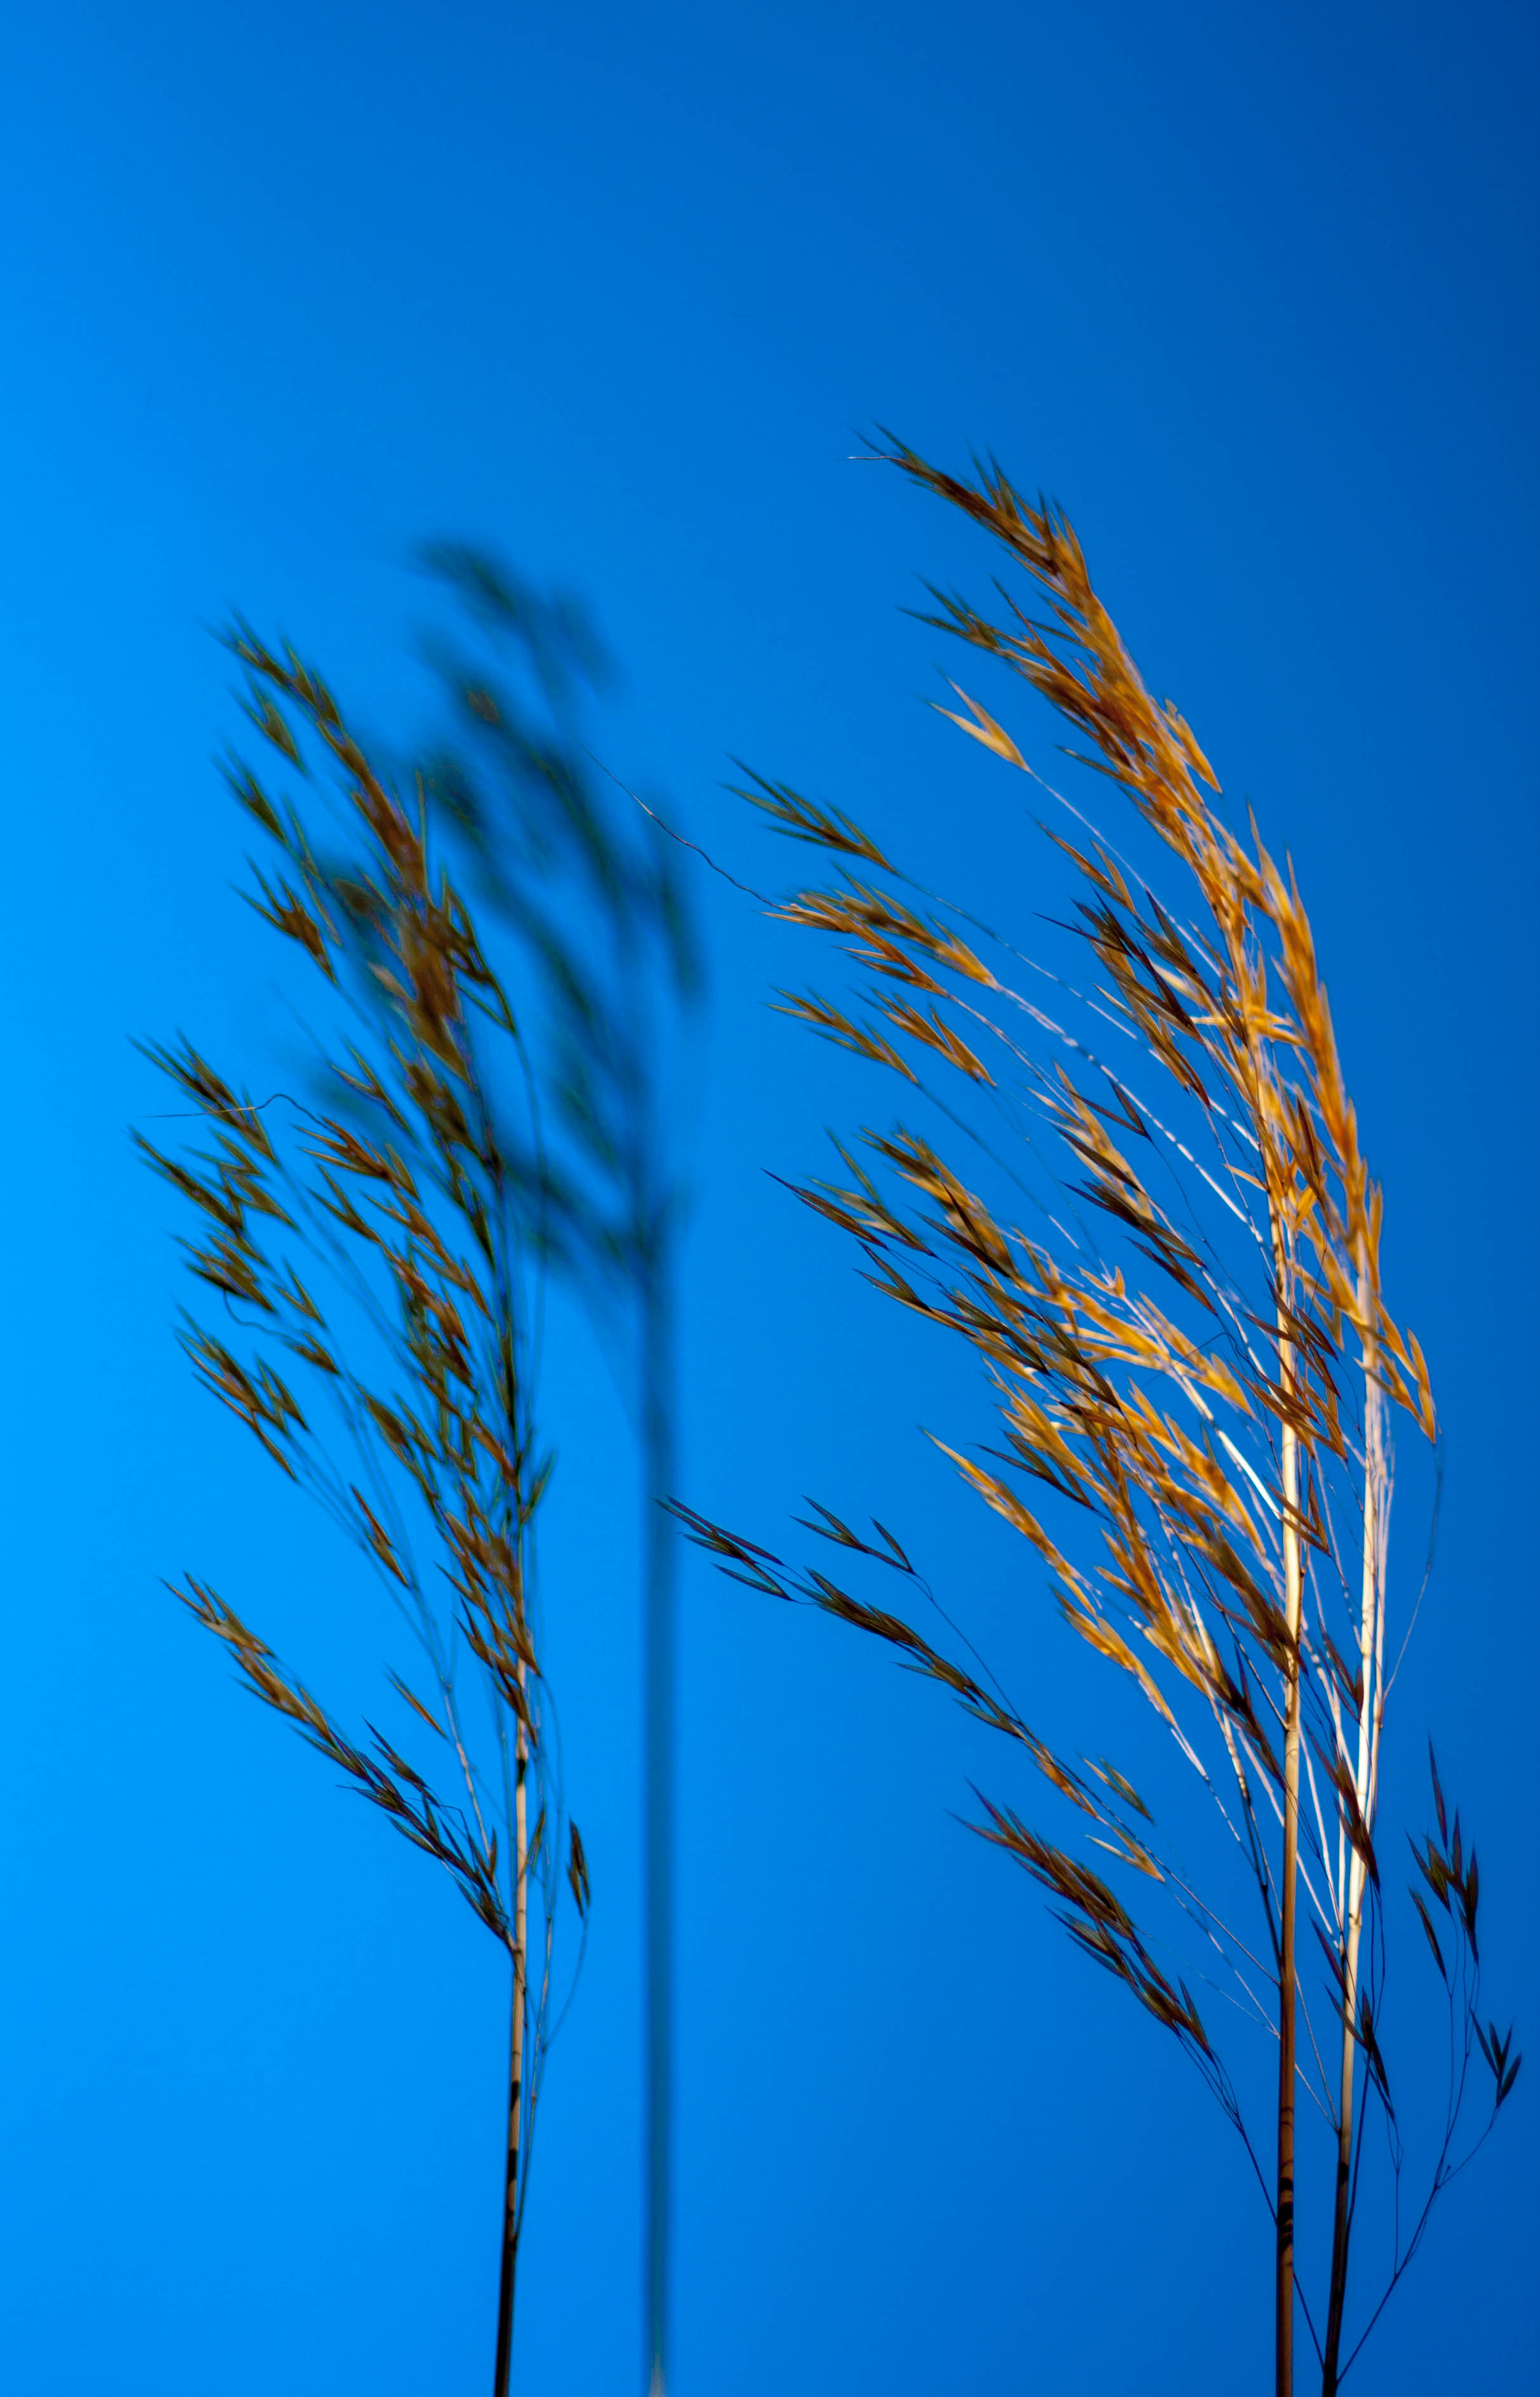
tree, grass, branch, light, plant, sky, field, sunlight, leaf, wind, line, canon, blue, garden, plants, canon40d, bluebackground, tallgrass, bluegrass, flowering plant, grass family, plant stem, land plant, phragmites, arecales